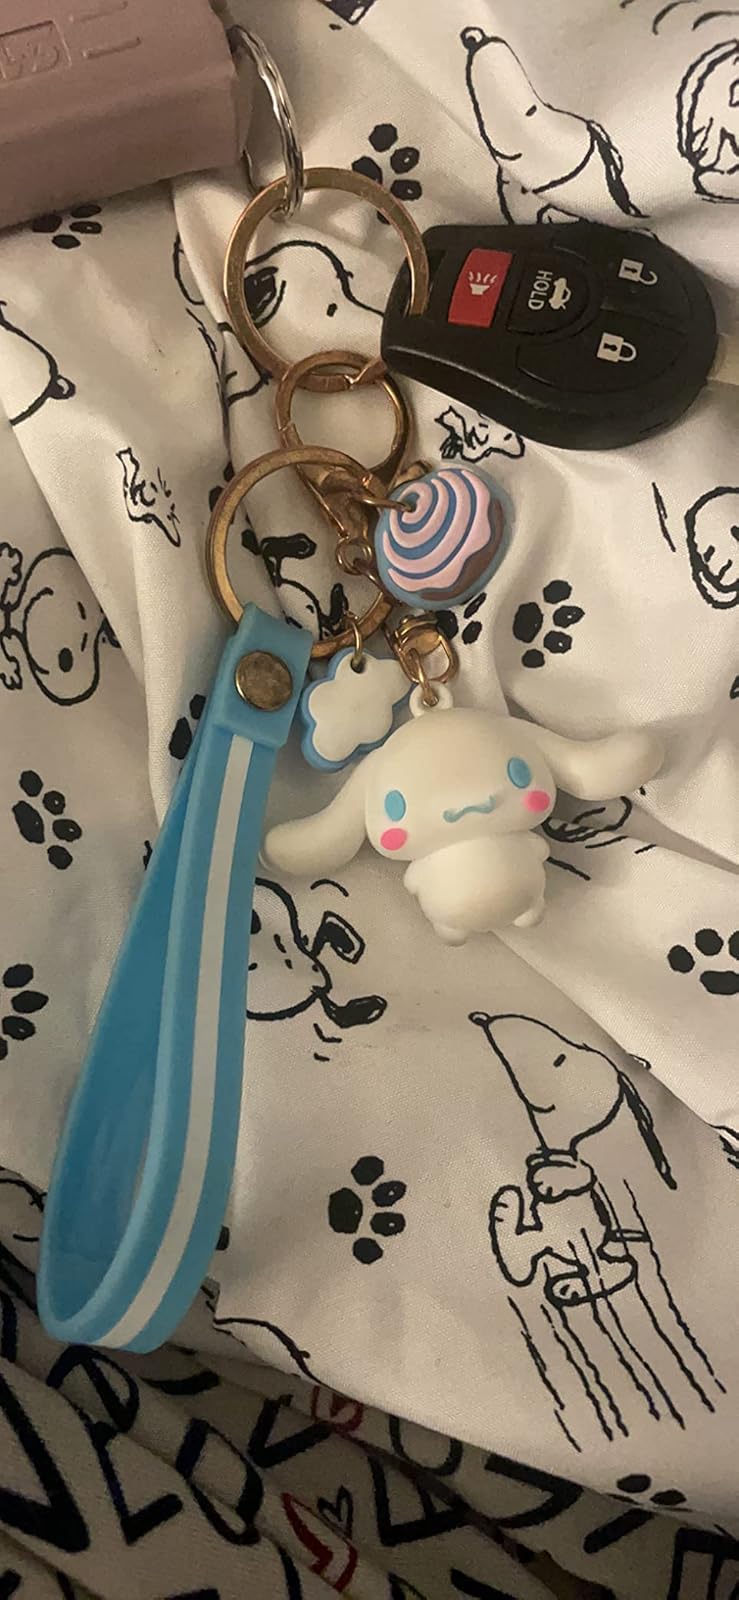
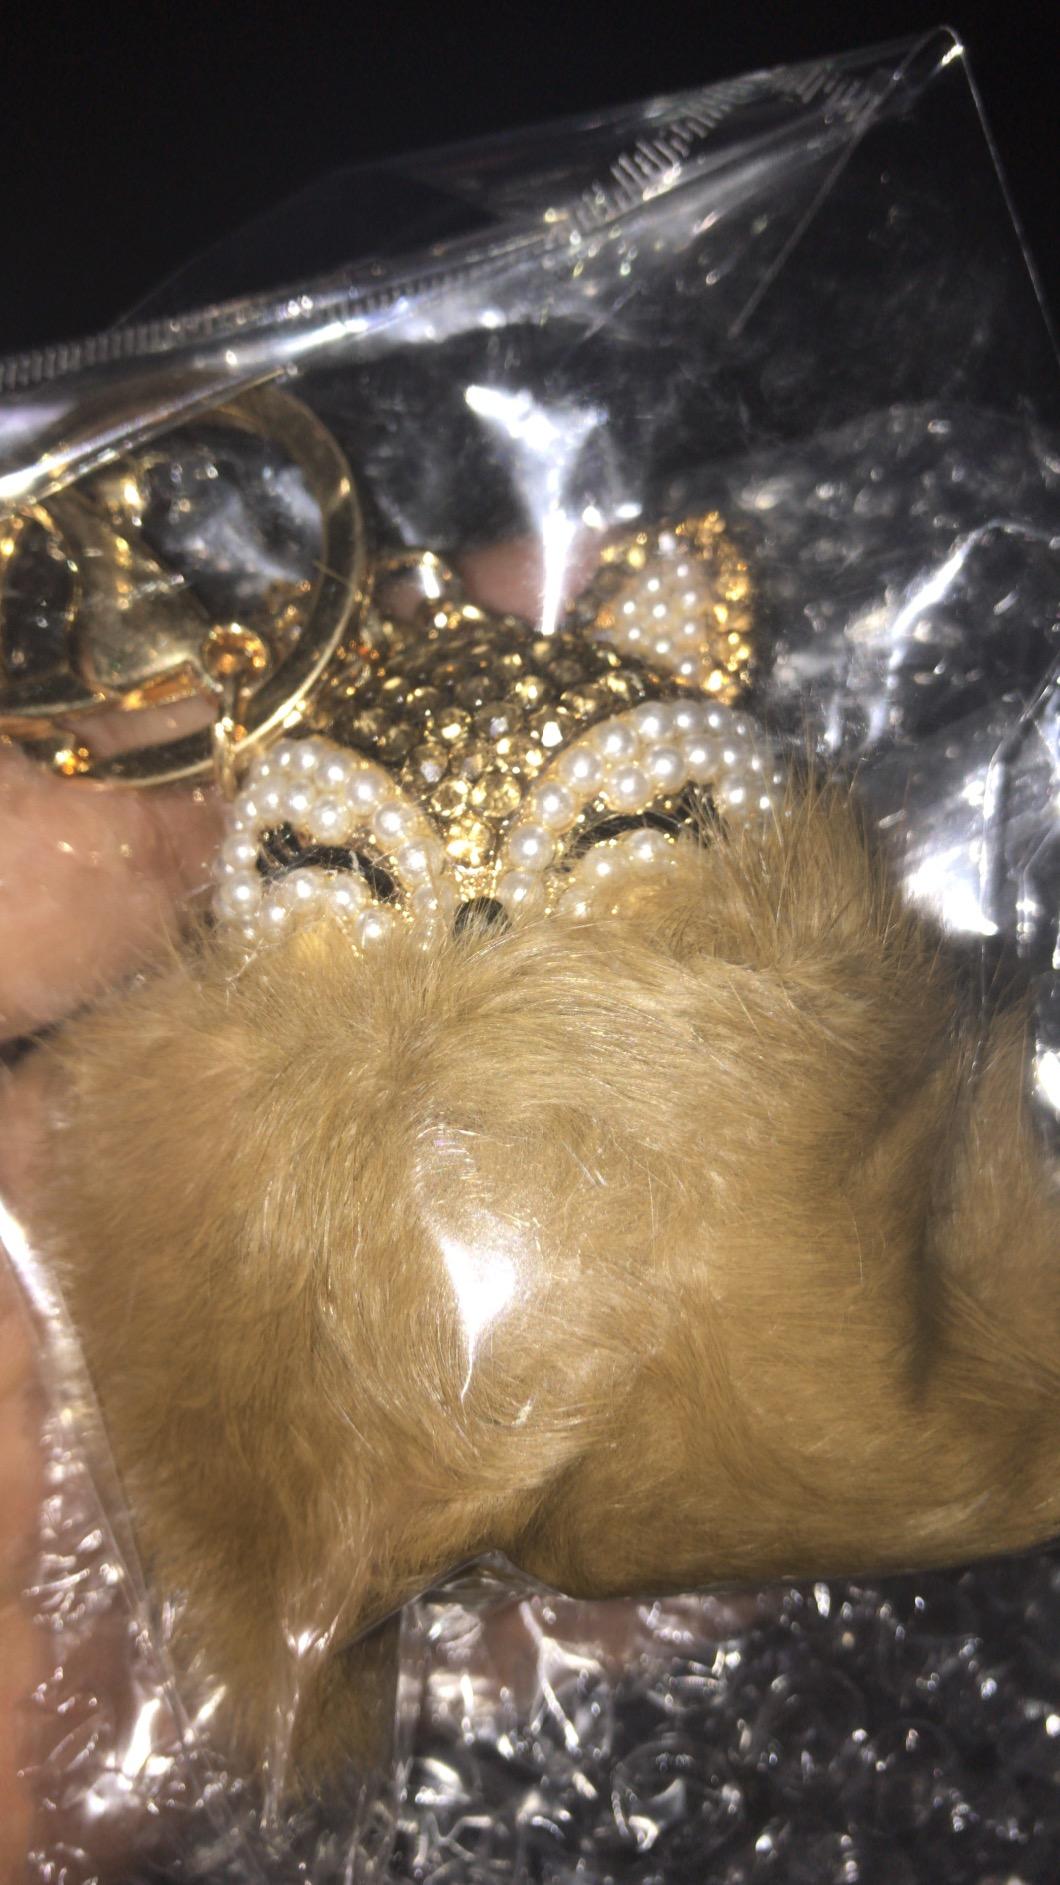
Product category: accessories_keychain
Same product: no